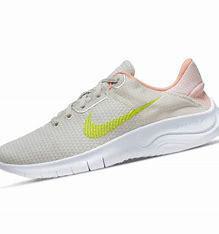
Brand: Nike
Model: Flex Experience Run 11 Next Nature